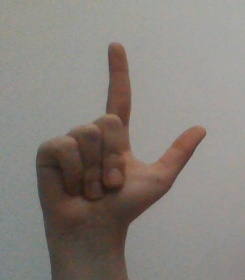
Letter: laam